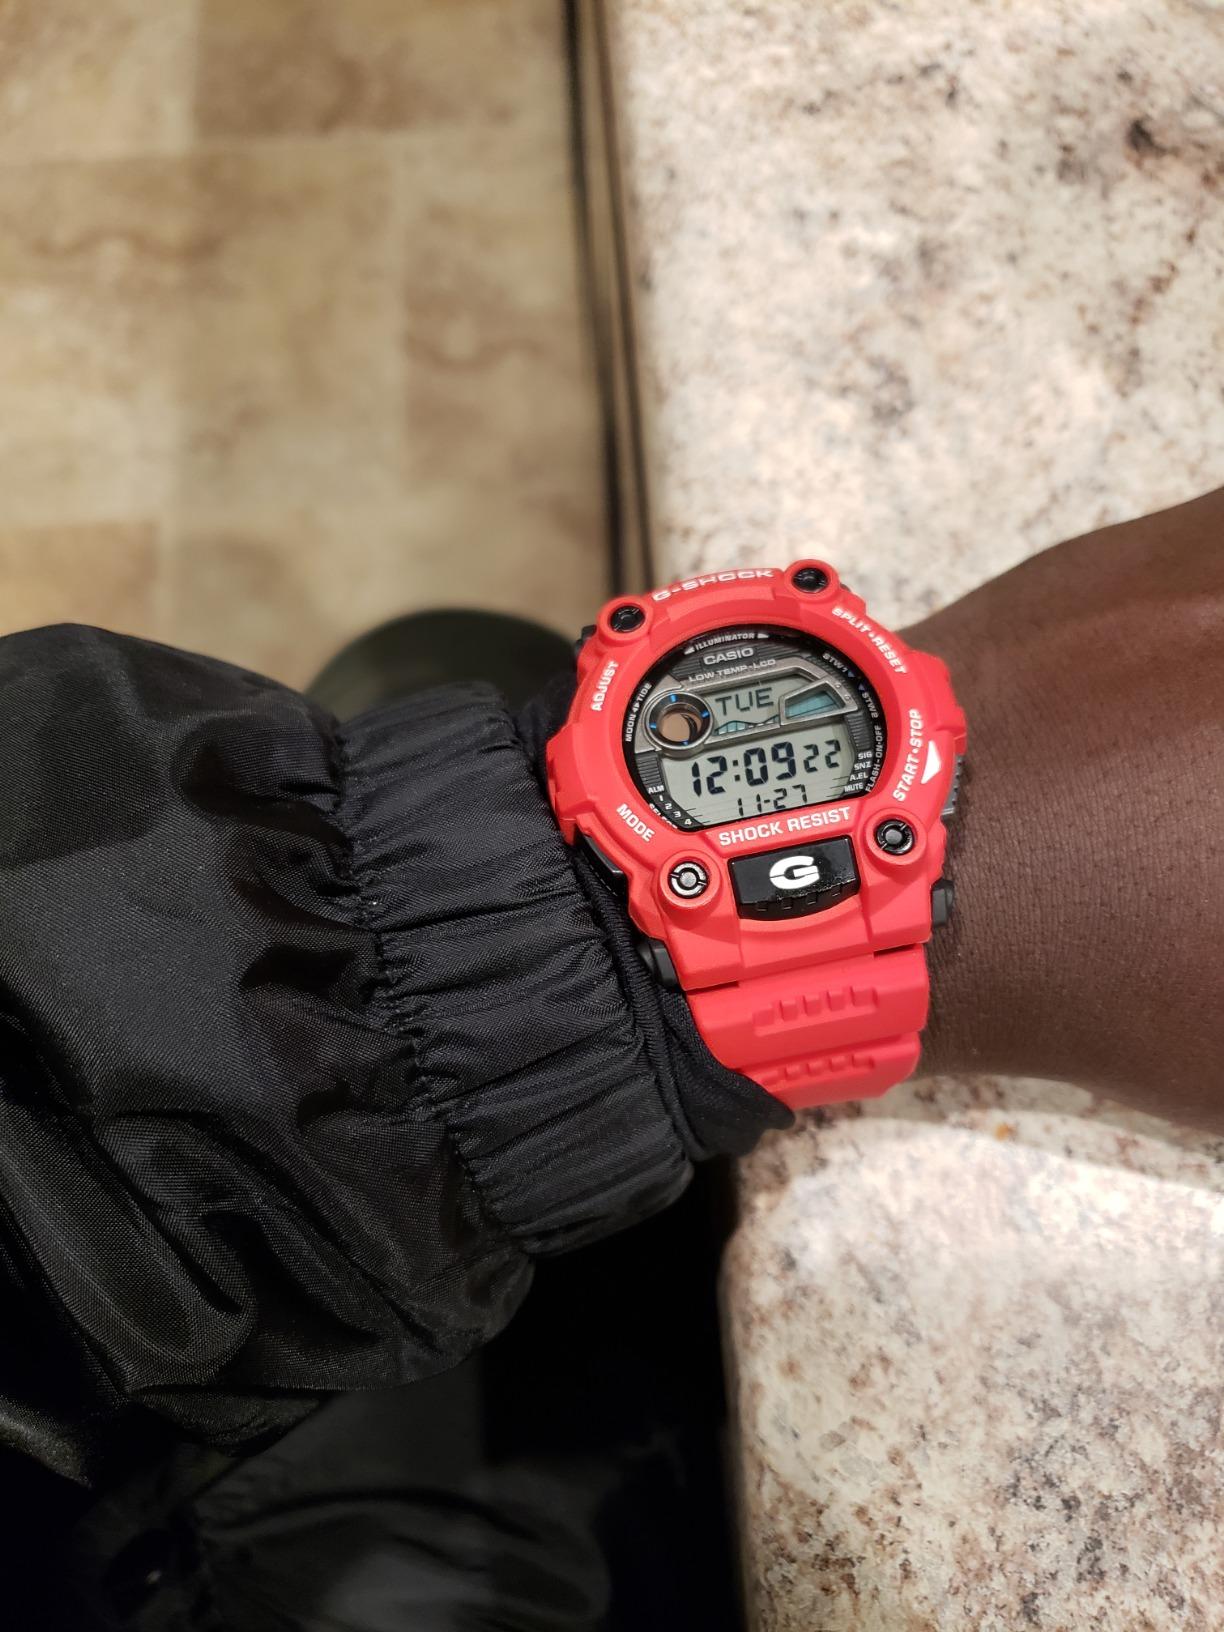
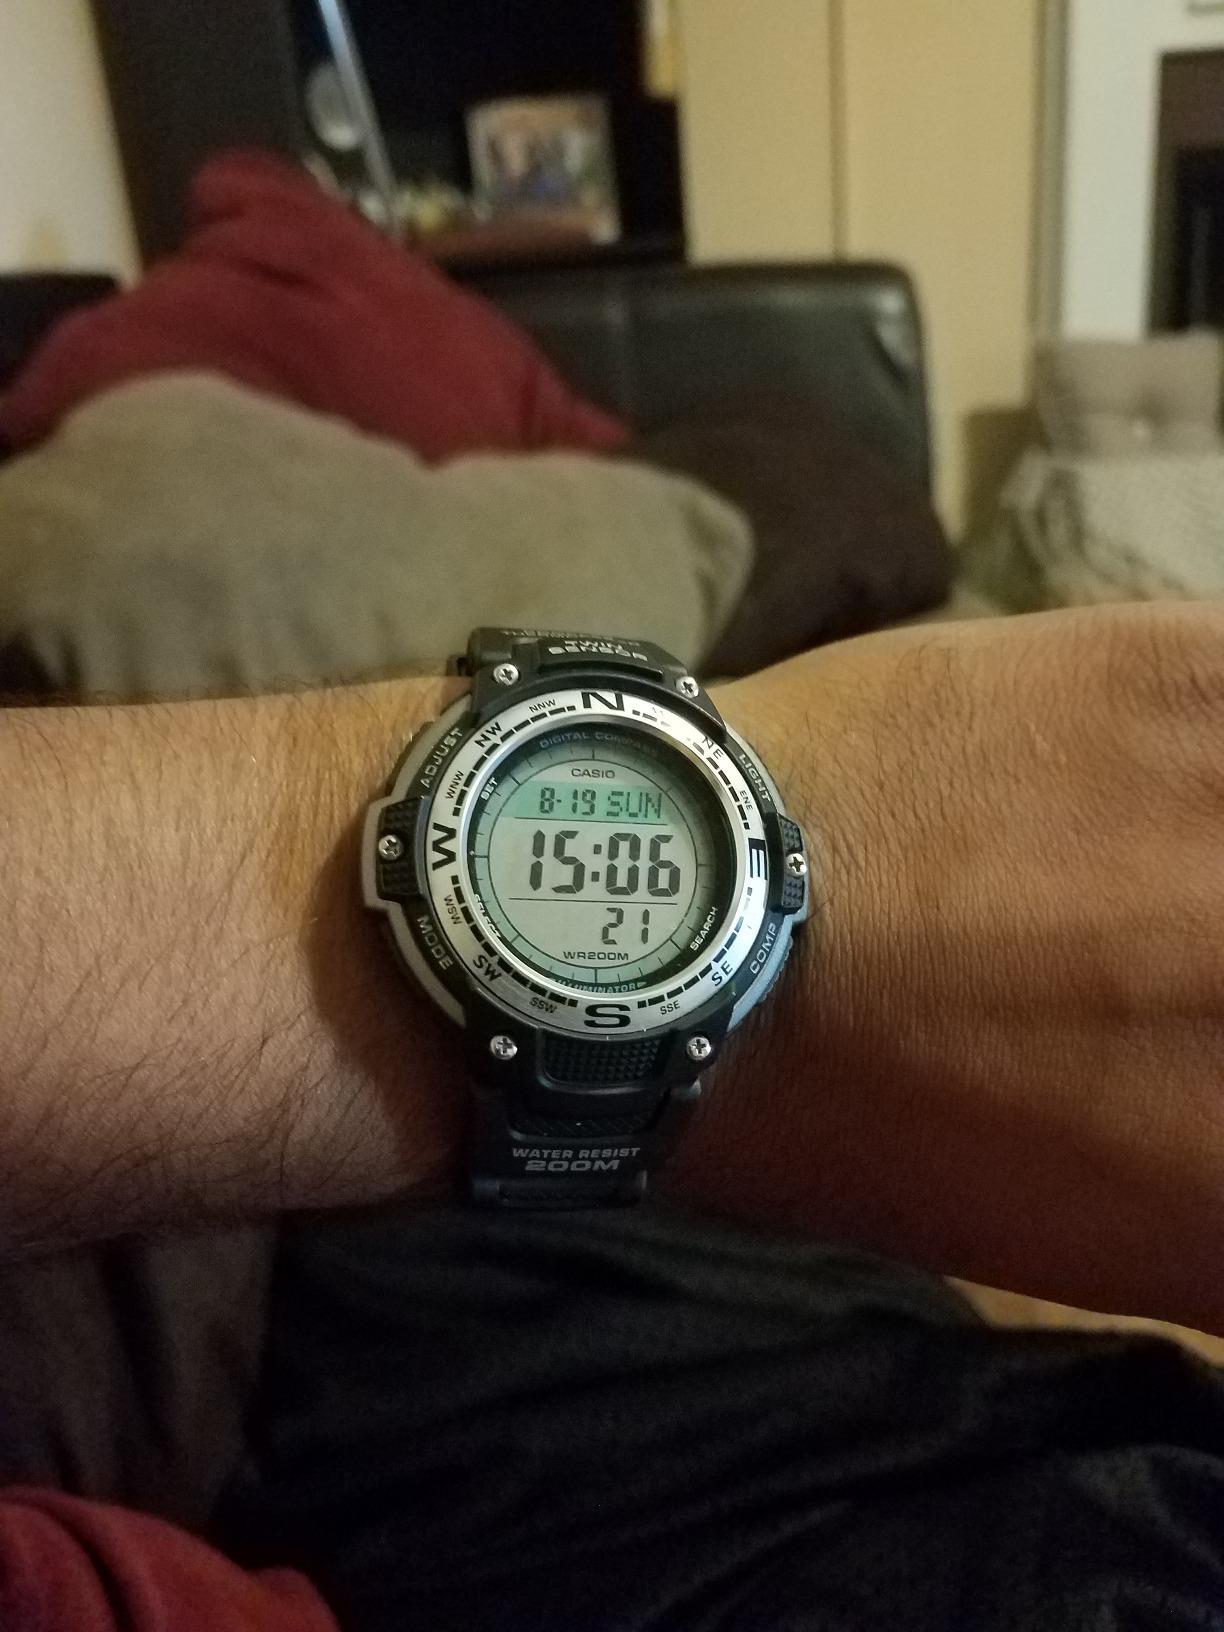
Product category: accessories_watch
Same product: no